AirMech

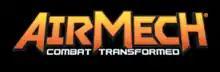

AirMech is a free-to-play multiplayer online battle arena video game developed and published by Carbon Games for Windows, with Android and VR version in the works. Originally released onto Steam's early access program in November 2012 as the game was fully released in March 2018 under the name AirMech Strike, and additionally released a version on the Xbox 360, Xbox One and PlayStation 4 under the name AirMech Arena.